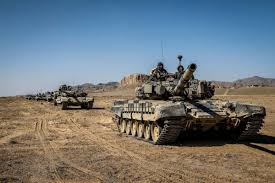
Label: Air Defense